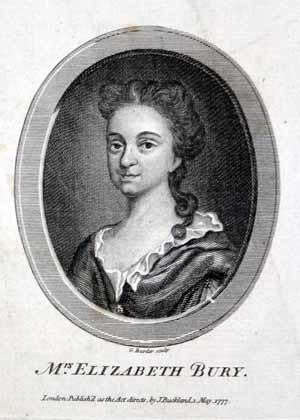
Elizabeth Bury, née en 1644 et morte en 1720, est une auteure de journal intime.